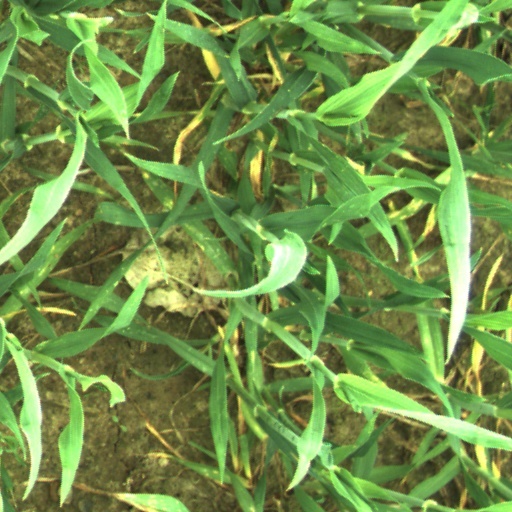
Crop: wheat